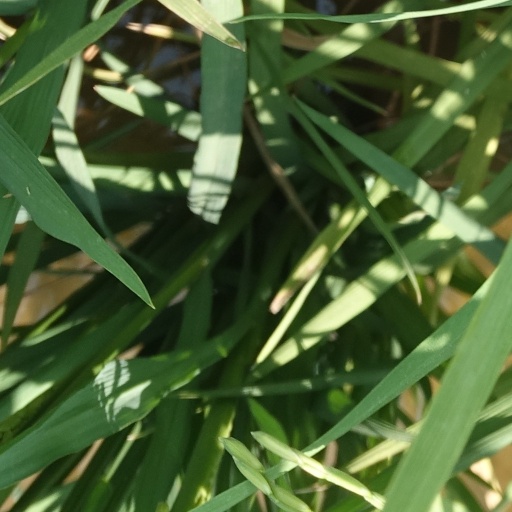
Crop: rice